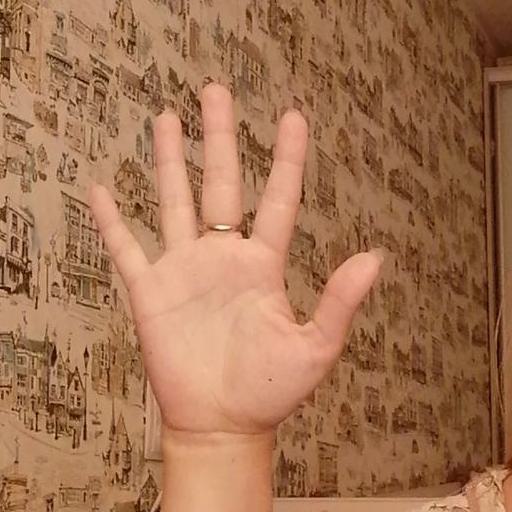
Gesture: palm